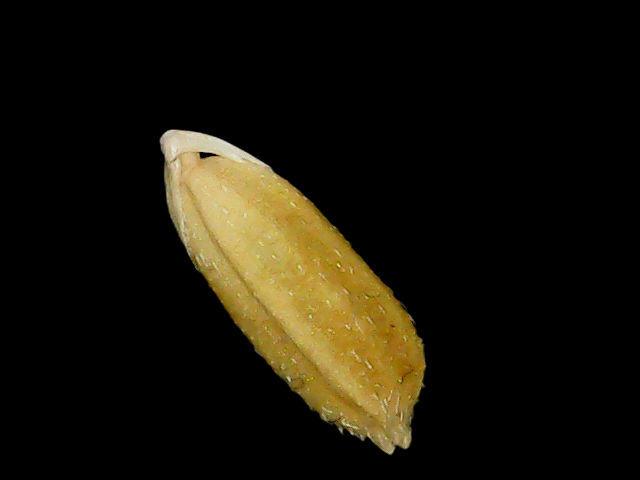
Rice variety: Bd95